Tony Streather

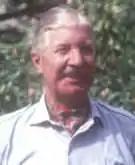
Streather in 1990

Lieutenant-Colonel Harry Reginald Antony Streather (24 March 1926 – 31 October 2018) was a British Army officer who served in the Gloucestershire Regiment, and mountaineer who first ascended the third-highest mountain in the world, Kangchenjunga, on the 1955 British Kangchenjunga expedition, and Tirich Mir. Streather was the first man ever to climb two peaks above .